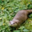
Label: otter